The Time Being

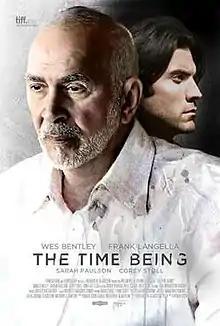
Theatrical release poster

The Time Being is a 2012 American mystery film directed by Nenad Cicin-Sain, written by Nenad Cicin-Sain and Richard N. Gladstein, and starring Wes Bentley, Frank Langella, Ahna O'Reilly, Sarah Paulson, Corey Stoll and Gina Gallego. It was released on July 23, 2013, by Tribeca Film.